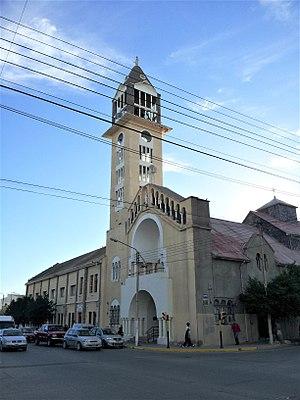
Cette page dresse la liste des phares en Argentine.
Le phare de Beauvoir est le plus récent phare en Argentine : il se situe dans la ville de Puerto Deseado dans la province de Santa Cruz, en Patagonie et dépend de la Marine argentine.
La province de Santa Cruz est une province de l'Argentine, qui se trouve en Patagonie, dans le sud du pays. Sa capitale est la ville de Río Gallegos.